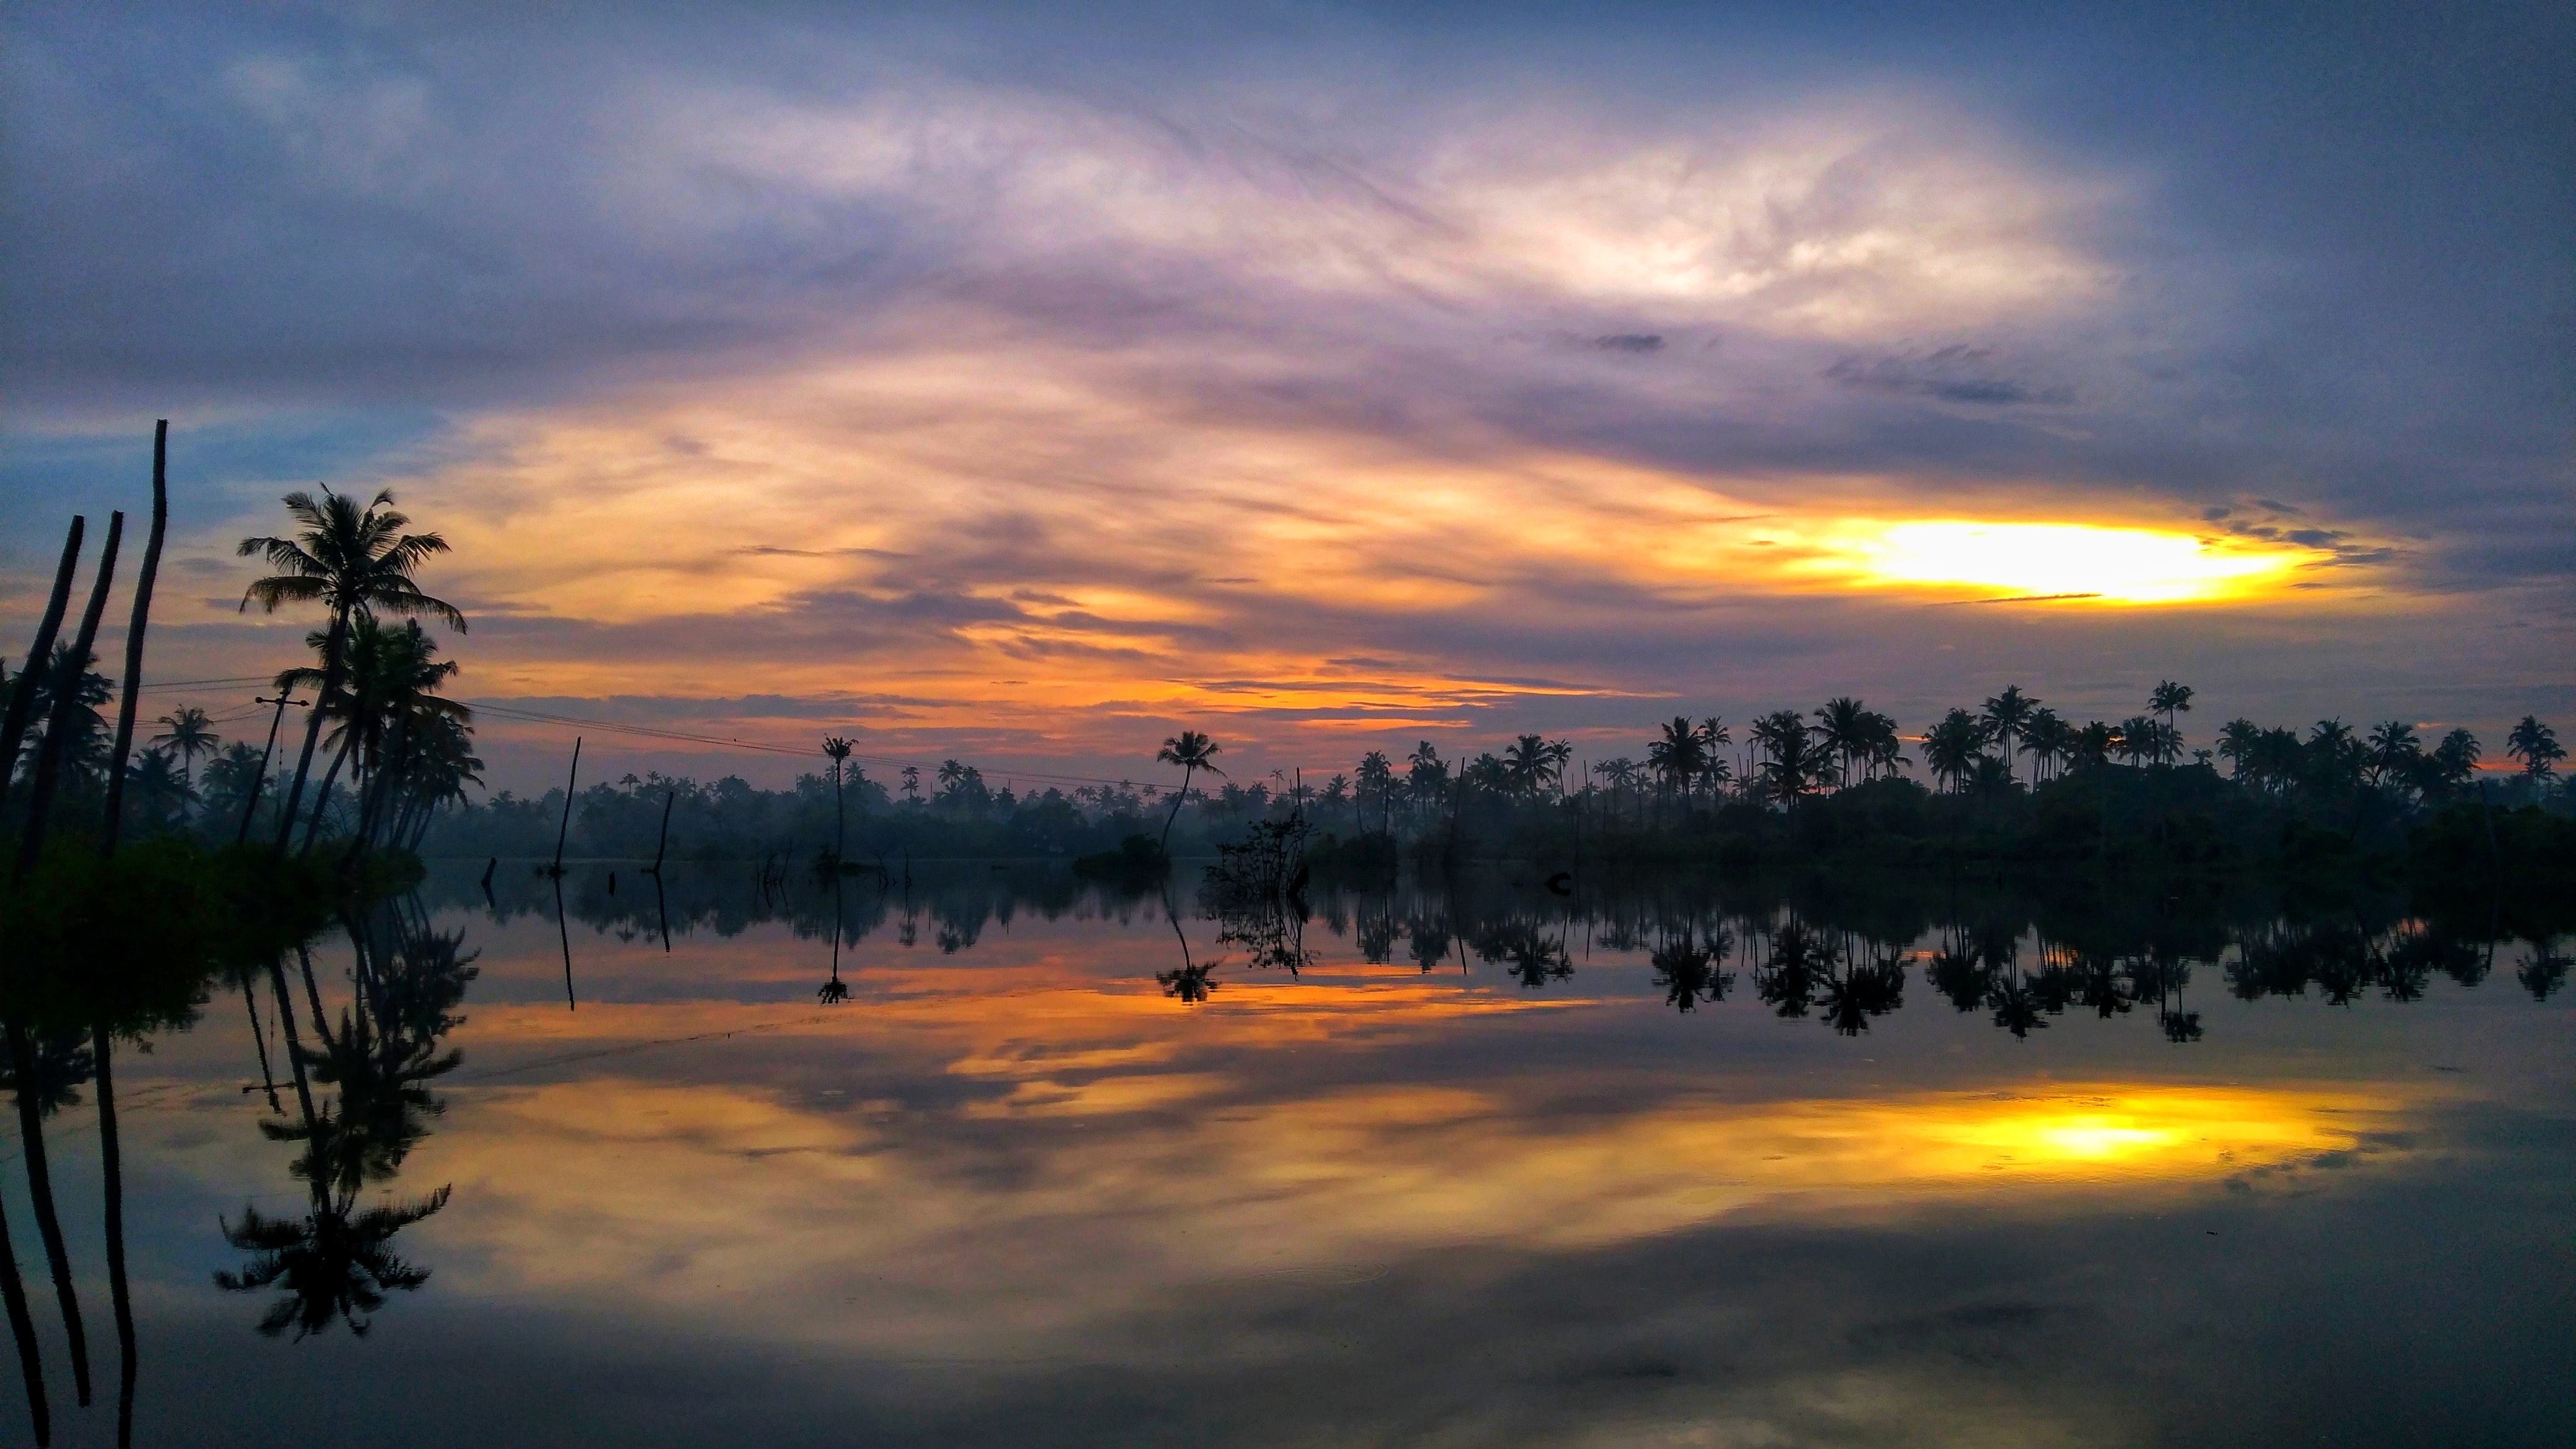
sky, nature, sunset, cloud, sunrise, natural landscape, afterglow, evening, horizon, atmospheric phenomenon, dusk, tree, morning, daytime, reflection, atmosphere, dawn, landscape, calm, lake, sunlight, sun, red sky at morning, plant, river, meteorological phenomenon